Book of Common Prayer (1662)

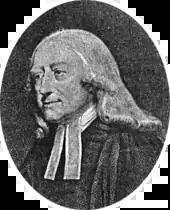
John Wesley, Church of England cleric and founder of Methodism

The 1662 prayer book's matrimonial office is subtly referenced in Jane Austen's 1813 novel "Pride and Prejudice", in which the reasoning of Mr William Collins's proposal to Elizabeth Bennet is given in a manner parodying the three points given in the prayer book for the purpose of marriage. Austen's father, George Austen, was a Church of England parish rector. In her regular recitation of the 1662 prayer book's liturgies and devotions, Austen is estimated to have said the Lord's Prayer at least 30,000 times.